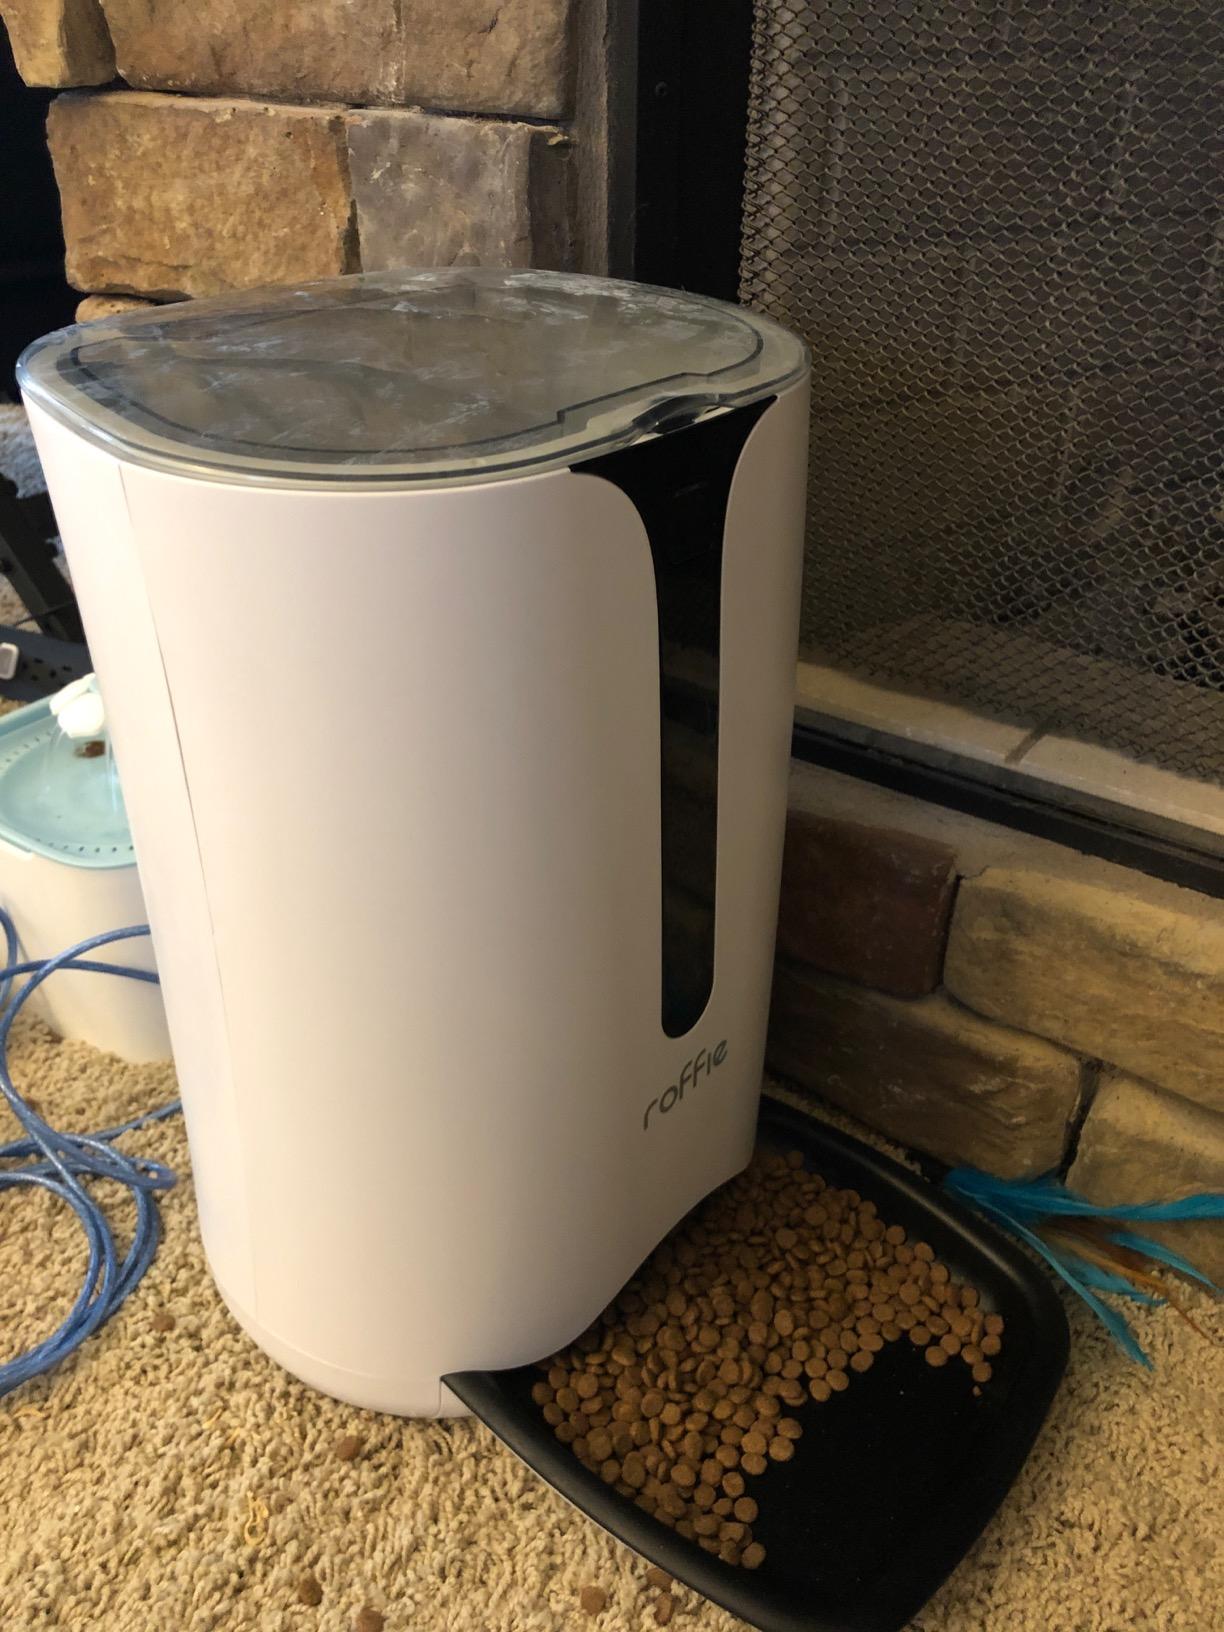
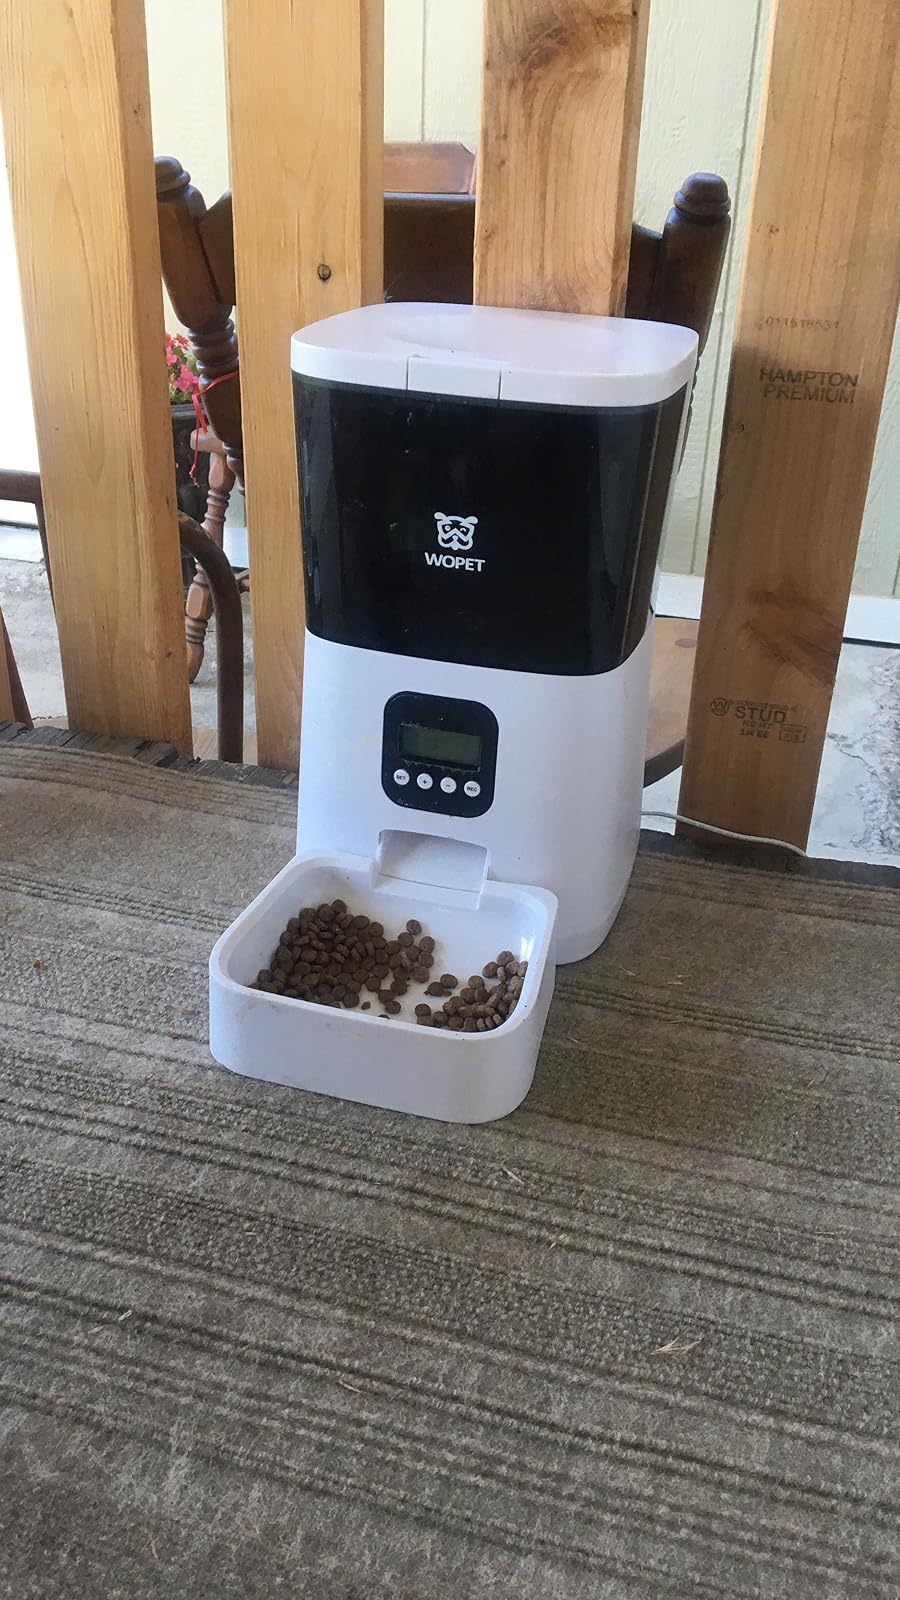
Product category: items_feeder
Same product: no